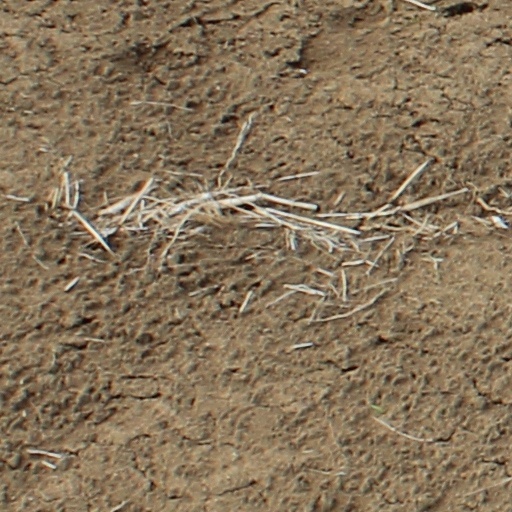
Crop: wheat